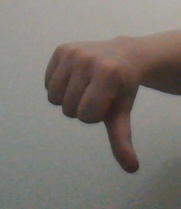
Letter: waw